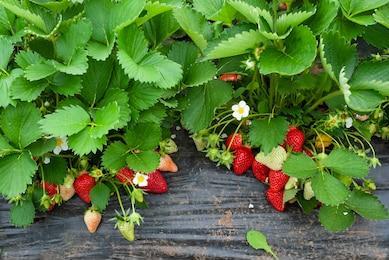
Label: Strawberry